Framing (social sciences)

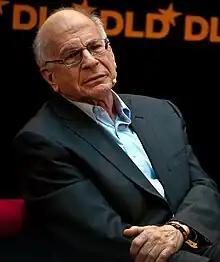
Daniel Kahneman

Amos Tversky and Daniel Kahneman have shown that framing can affect the outcome of choice problems (i.e. the choices one makes), so much so that some of the classic axioms of rational choice are not true. This led to the development of prospect theory. The context or framing of problems adopted by decision-makers results in part from extrinsic manipulation of the decision-options offered, as well as from forces intrinsic to decision-makers, e.g., their norms, habits, and unique temperament.